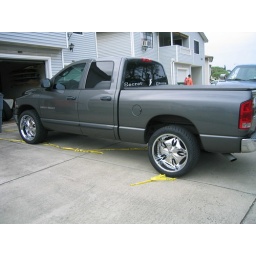
traded the truck in for my black beemer.